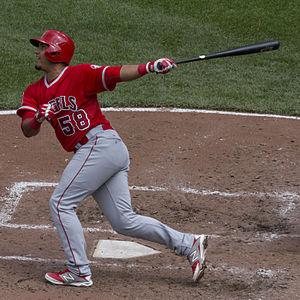
Carlos Eduardo Pérez Alvarez est un receveur des Angels de Los Angeles de la Ligue majeure de baseball.